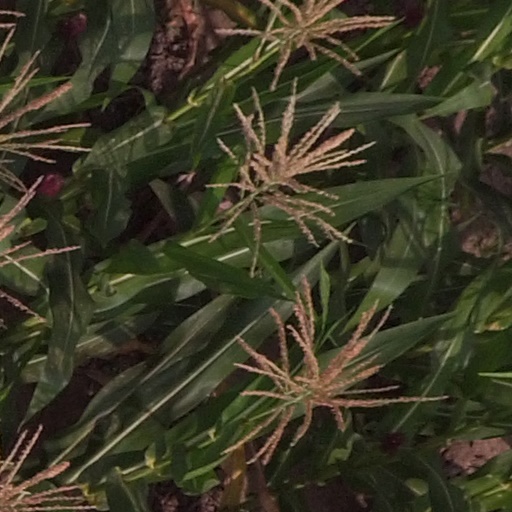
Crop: maize; corn